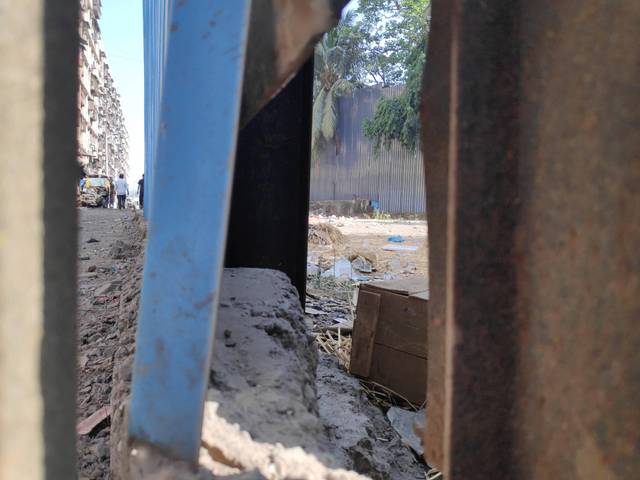
Region: India
Coordinates: 19.149, 72.848